Answer in natural language. Considering the relative positions, where is black rectangular stone countertop with respect to blurry image? Choose between the following options: left or right
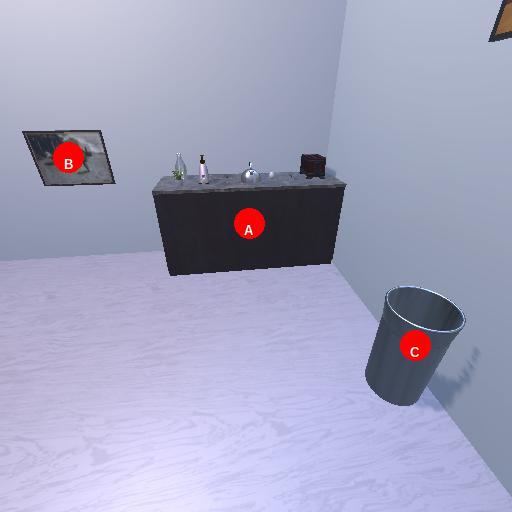
<answer>right</answer>